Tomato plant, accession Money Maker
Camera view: horizontal (90 deg, fisheye); turntable rotation: 60 degrees
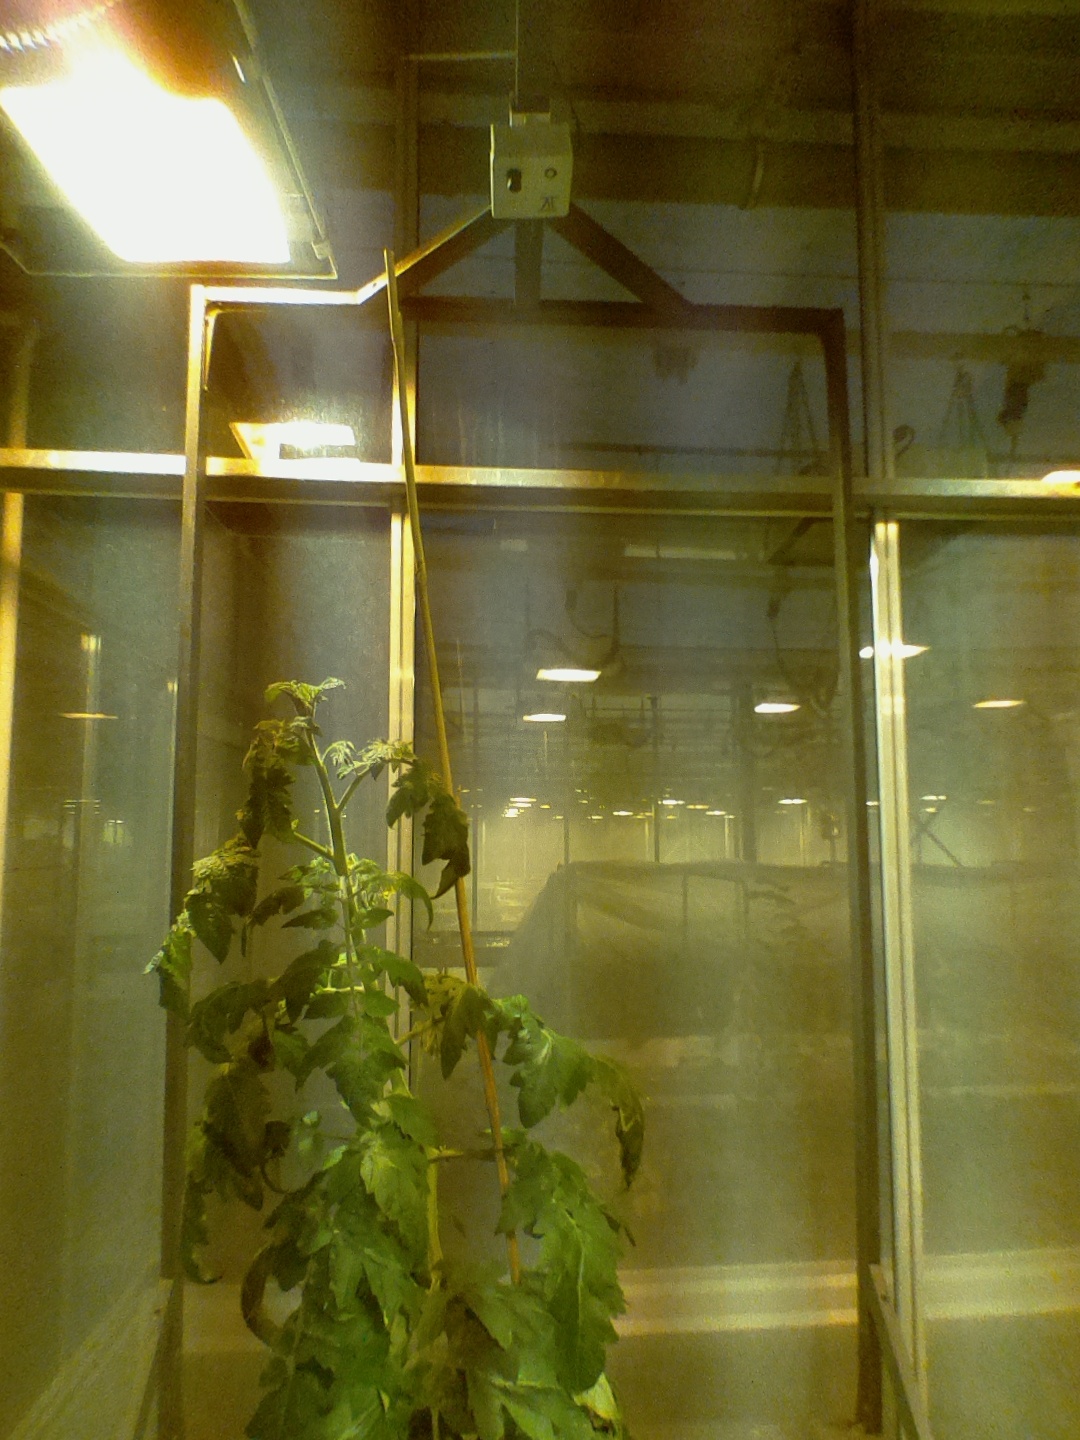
BBCH growth stage 67: Full flowering, 70%-80% of flowers open, more petals falling